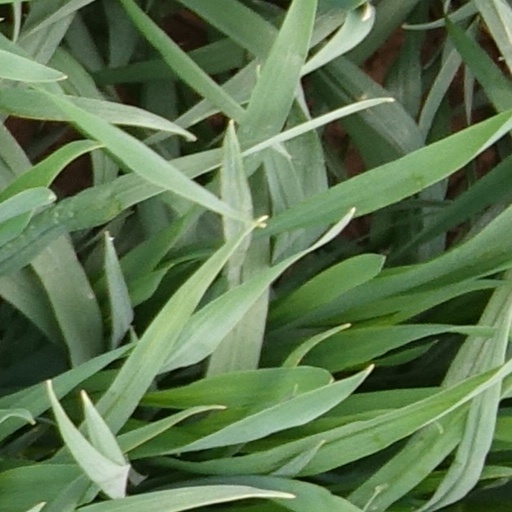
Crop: wheat